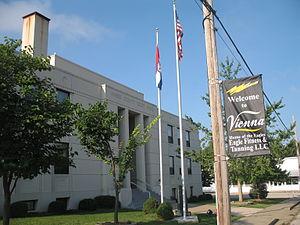
La ville de Vienna est le siège du comté de Maries, situé dans l'État du Missouri, aux États-Unis. Sa population s’élevait à 610 habitants lors du recensement de 2010, estimée à 591 habitants en 2016.